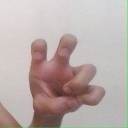
अक्षर: छ